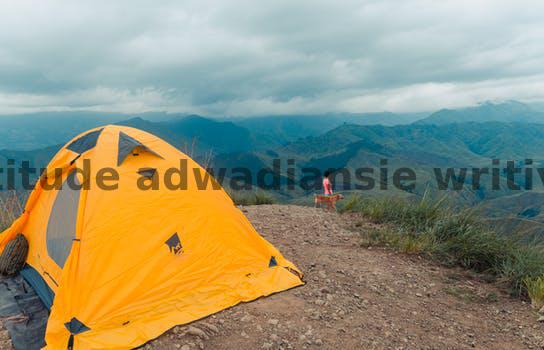
Label: Watermark